M62 locomotive

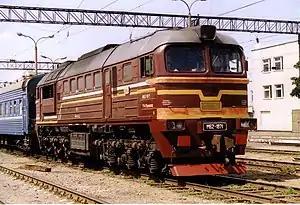
M62 locomotive in Baranovichi, Belarus

The M62 is a Soviet-built diesel locomotive for heavy freight trains, exported to many Eastern Bloc countries as well as to Cuba, North Korea and Mongolia. Besides the single locomotive M62 also twin versions 2M62 and three-section versions 3M62 have been built. A total number of 7,164 single sections have been produced, which have been used to build 5,231 single-, twin- and three-section locomotives.